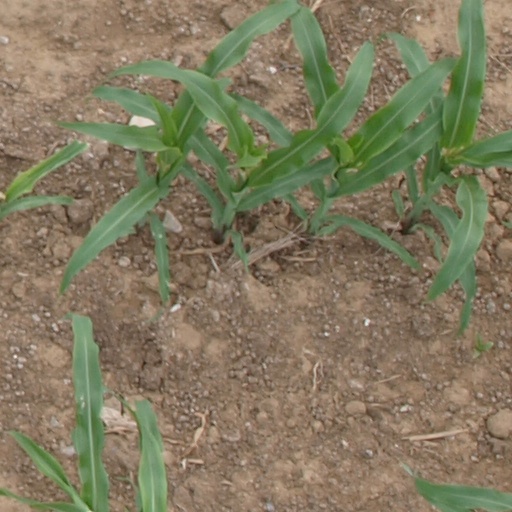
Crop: maize; corn